Divan Group

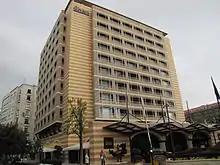
"Divan Istanbul" in Elmadağ, Şişli, Istanbul, next to Taksim Gezi Park

Divan Group is a hotel group based in Turkey; its flagship is the Divan Istanbul next to Taksim Gezi Park. Founded in 1956, it is part of the Koç family's Koç Holding. In 2015 the Group had 15 hotels in Turkey, Iraq, Azerbaijan, and Georgia, with 6 more hotels in pipeline and plans to expand overseas to locations including New York City and London. It is affiliated to the Preferred Hotel Group.